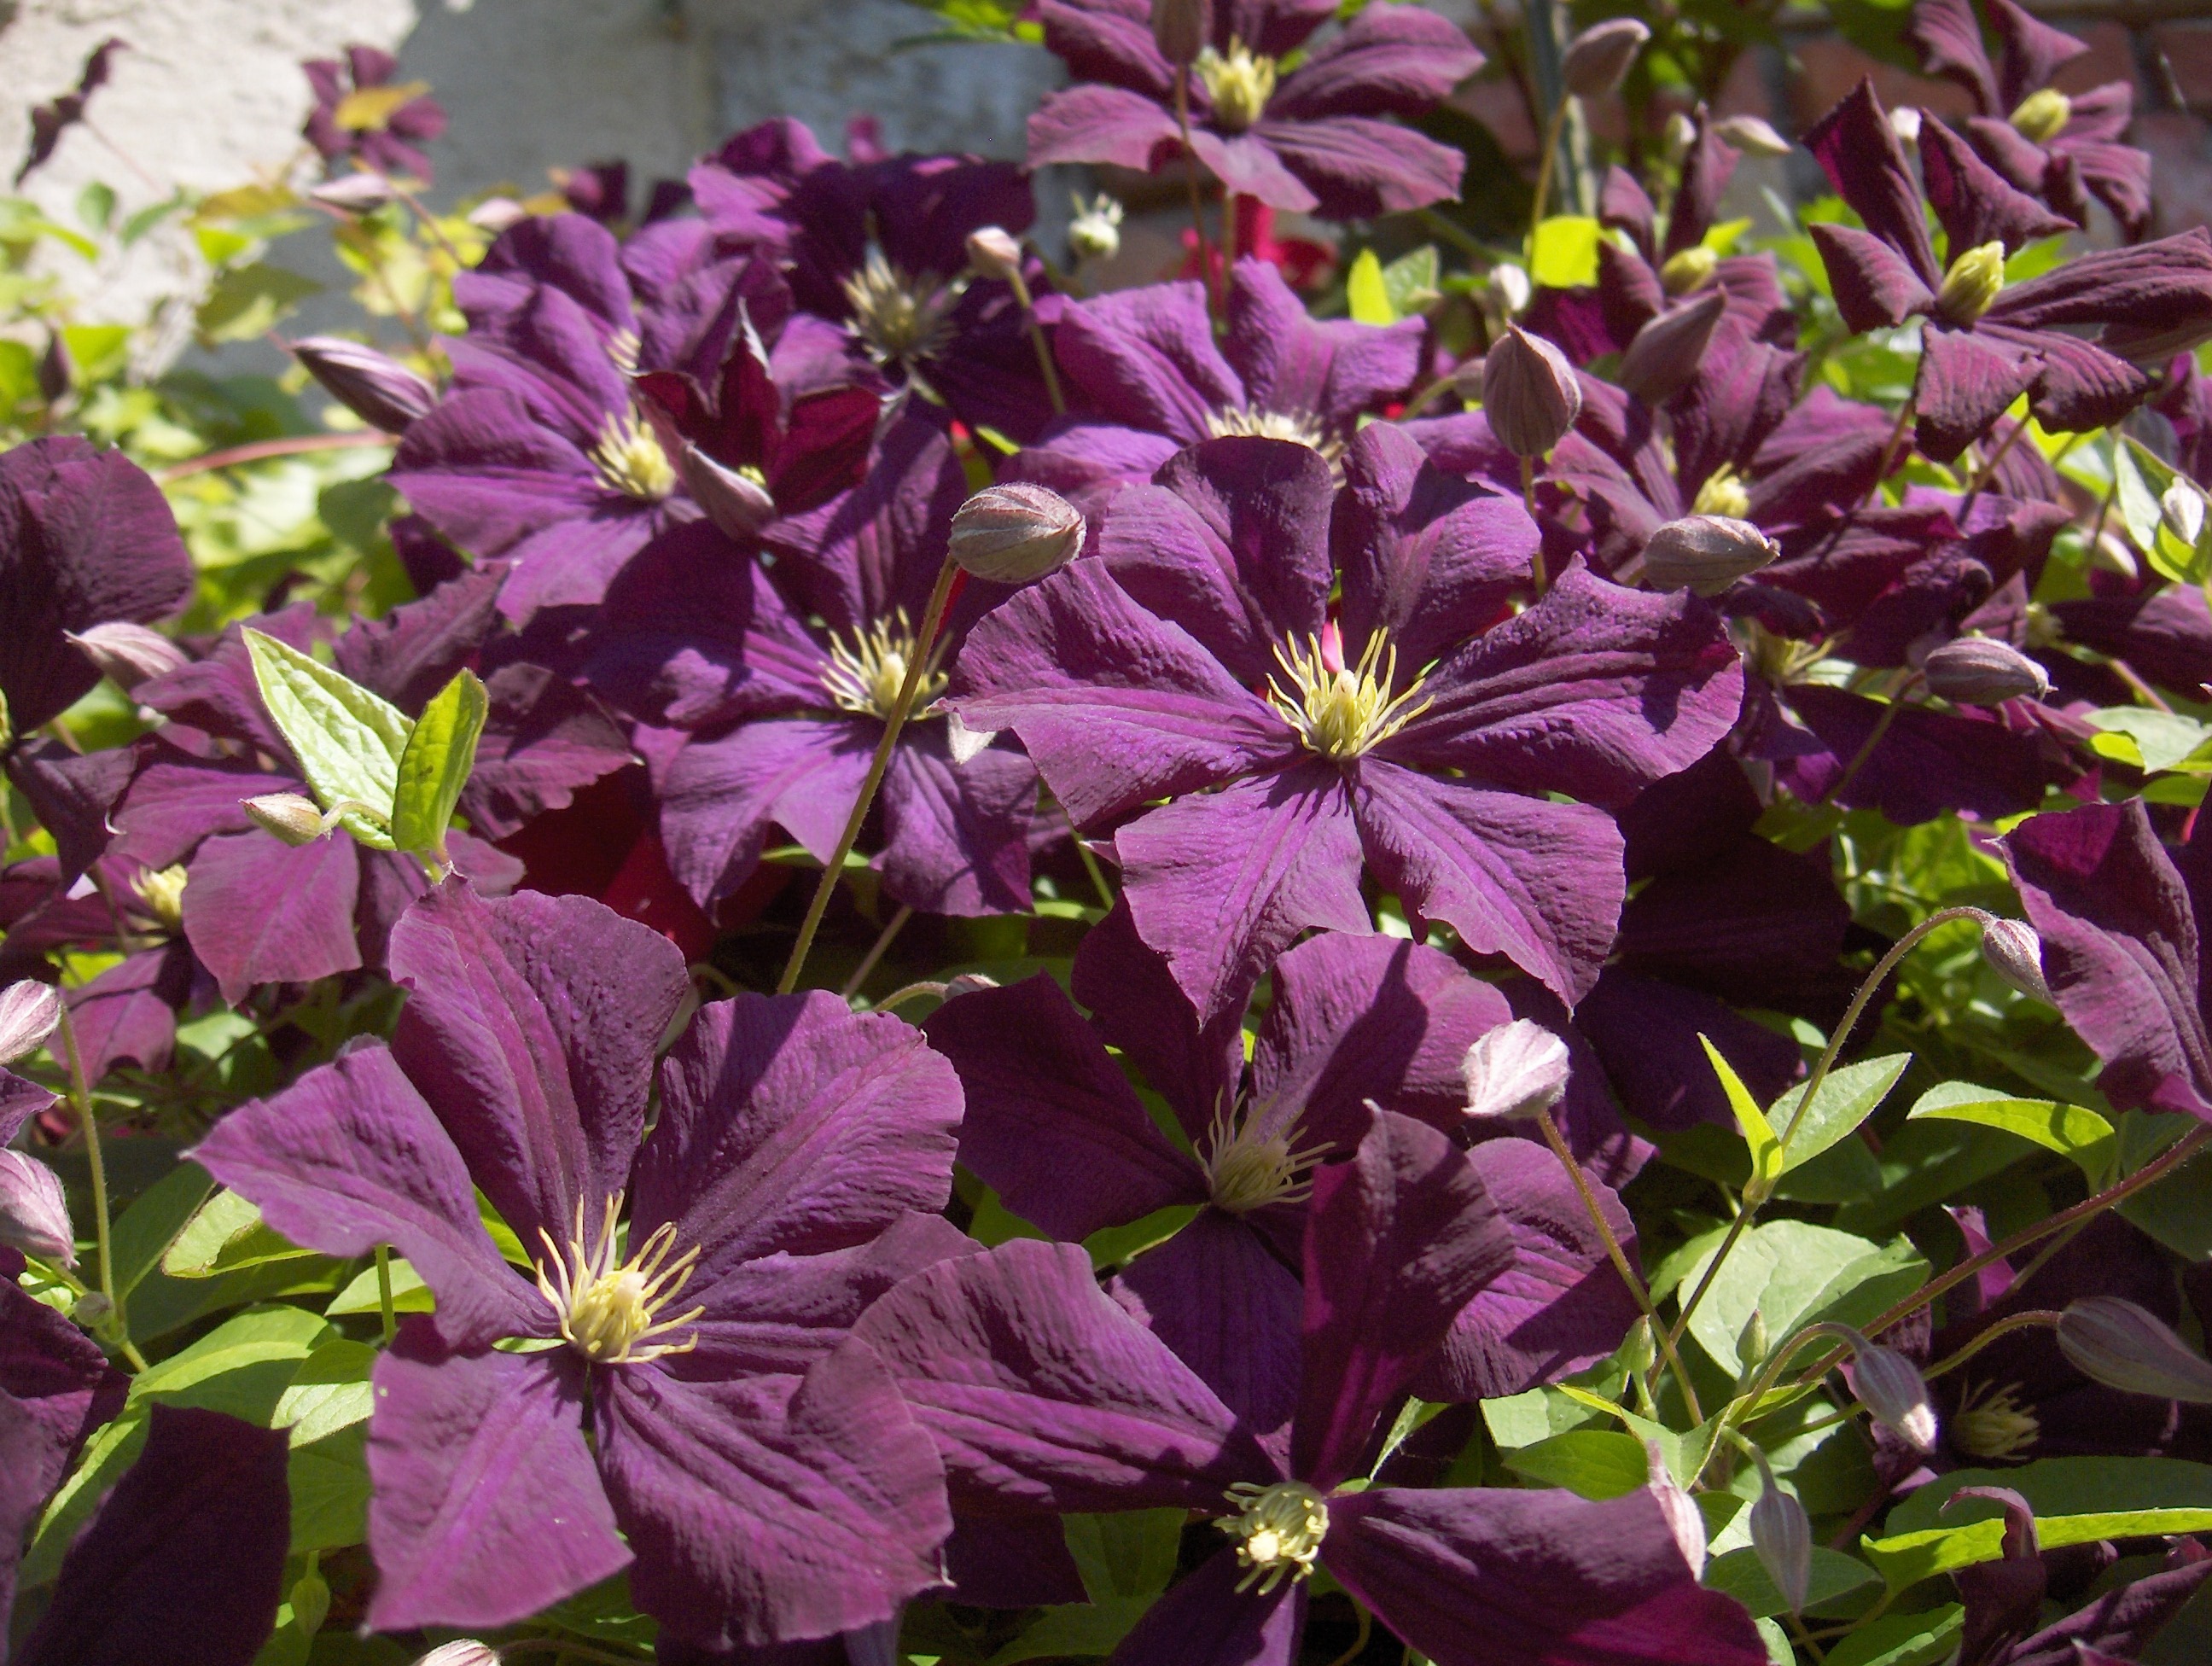
nature, blossom, plant, flower, petal, flora, wildflower, flowers, violet, clematis, flowering plant, annual plant, land plant, violet family